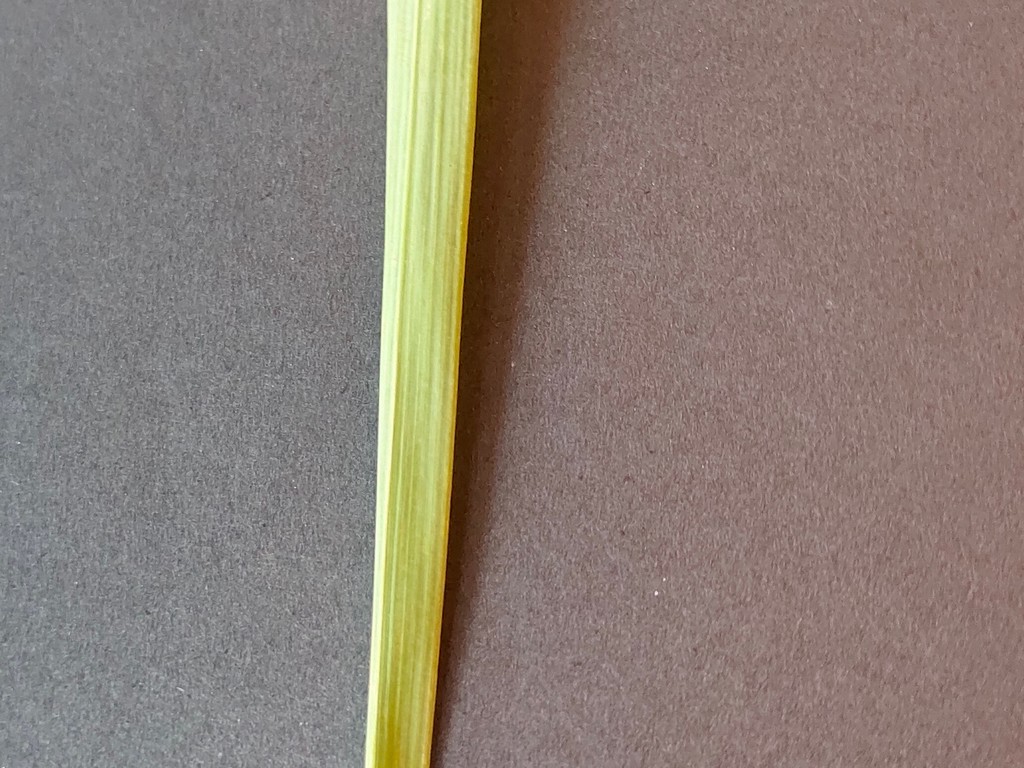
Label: Healthy